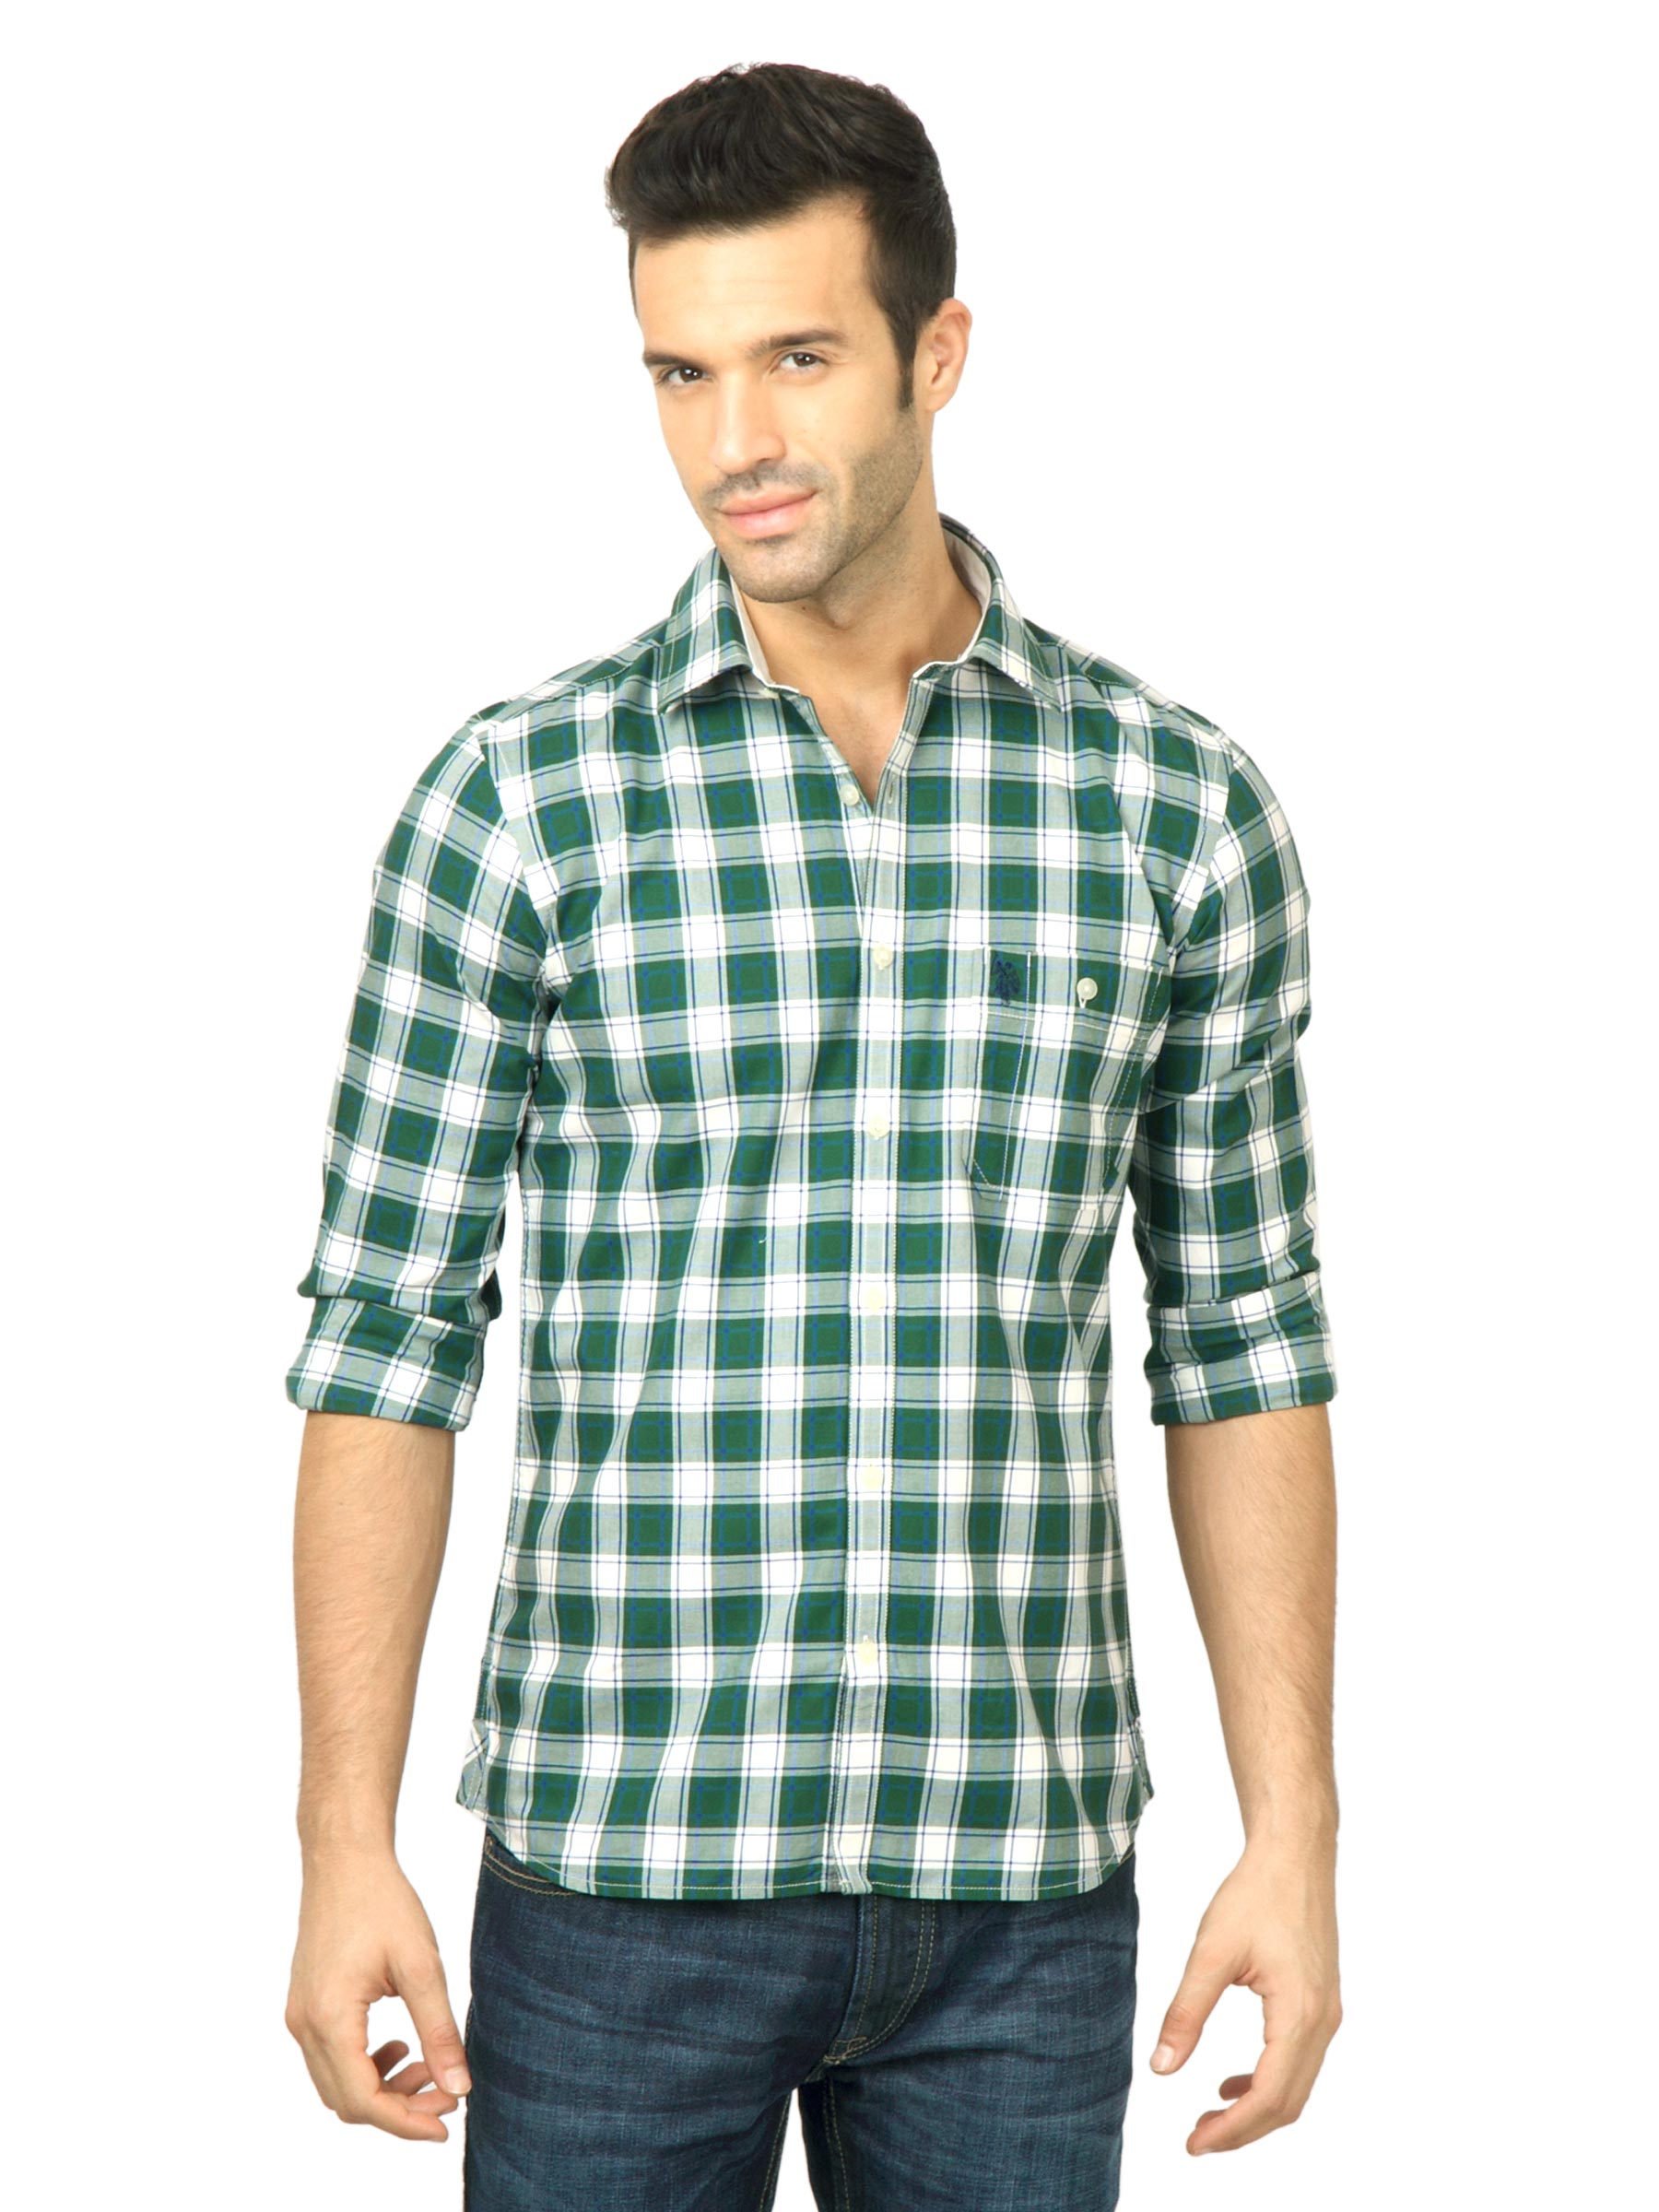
U.S. Polo Assn. Men Check Green Shirt
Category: Apparel / Topwear / Shirts
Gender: Men
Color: Green
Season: Fall 2011
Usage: Casual